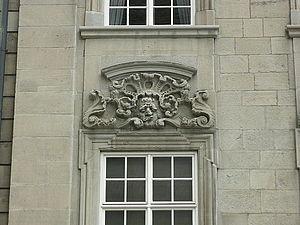
Franz Ludwig Wind, né à Kaiserstuhl le 14 novembre 1719 et mort dans la même ville le 25 août 1789, âgé de 69 ans, est un sculpteur et ornemaniste suisse du XVIIIe siècle.